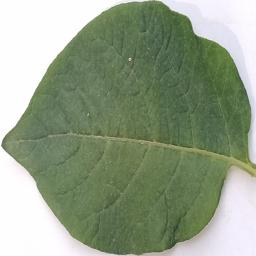
Label: Potato___Healthy